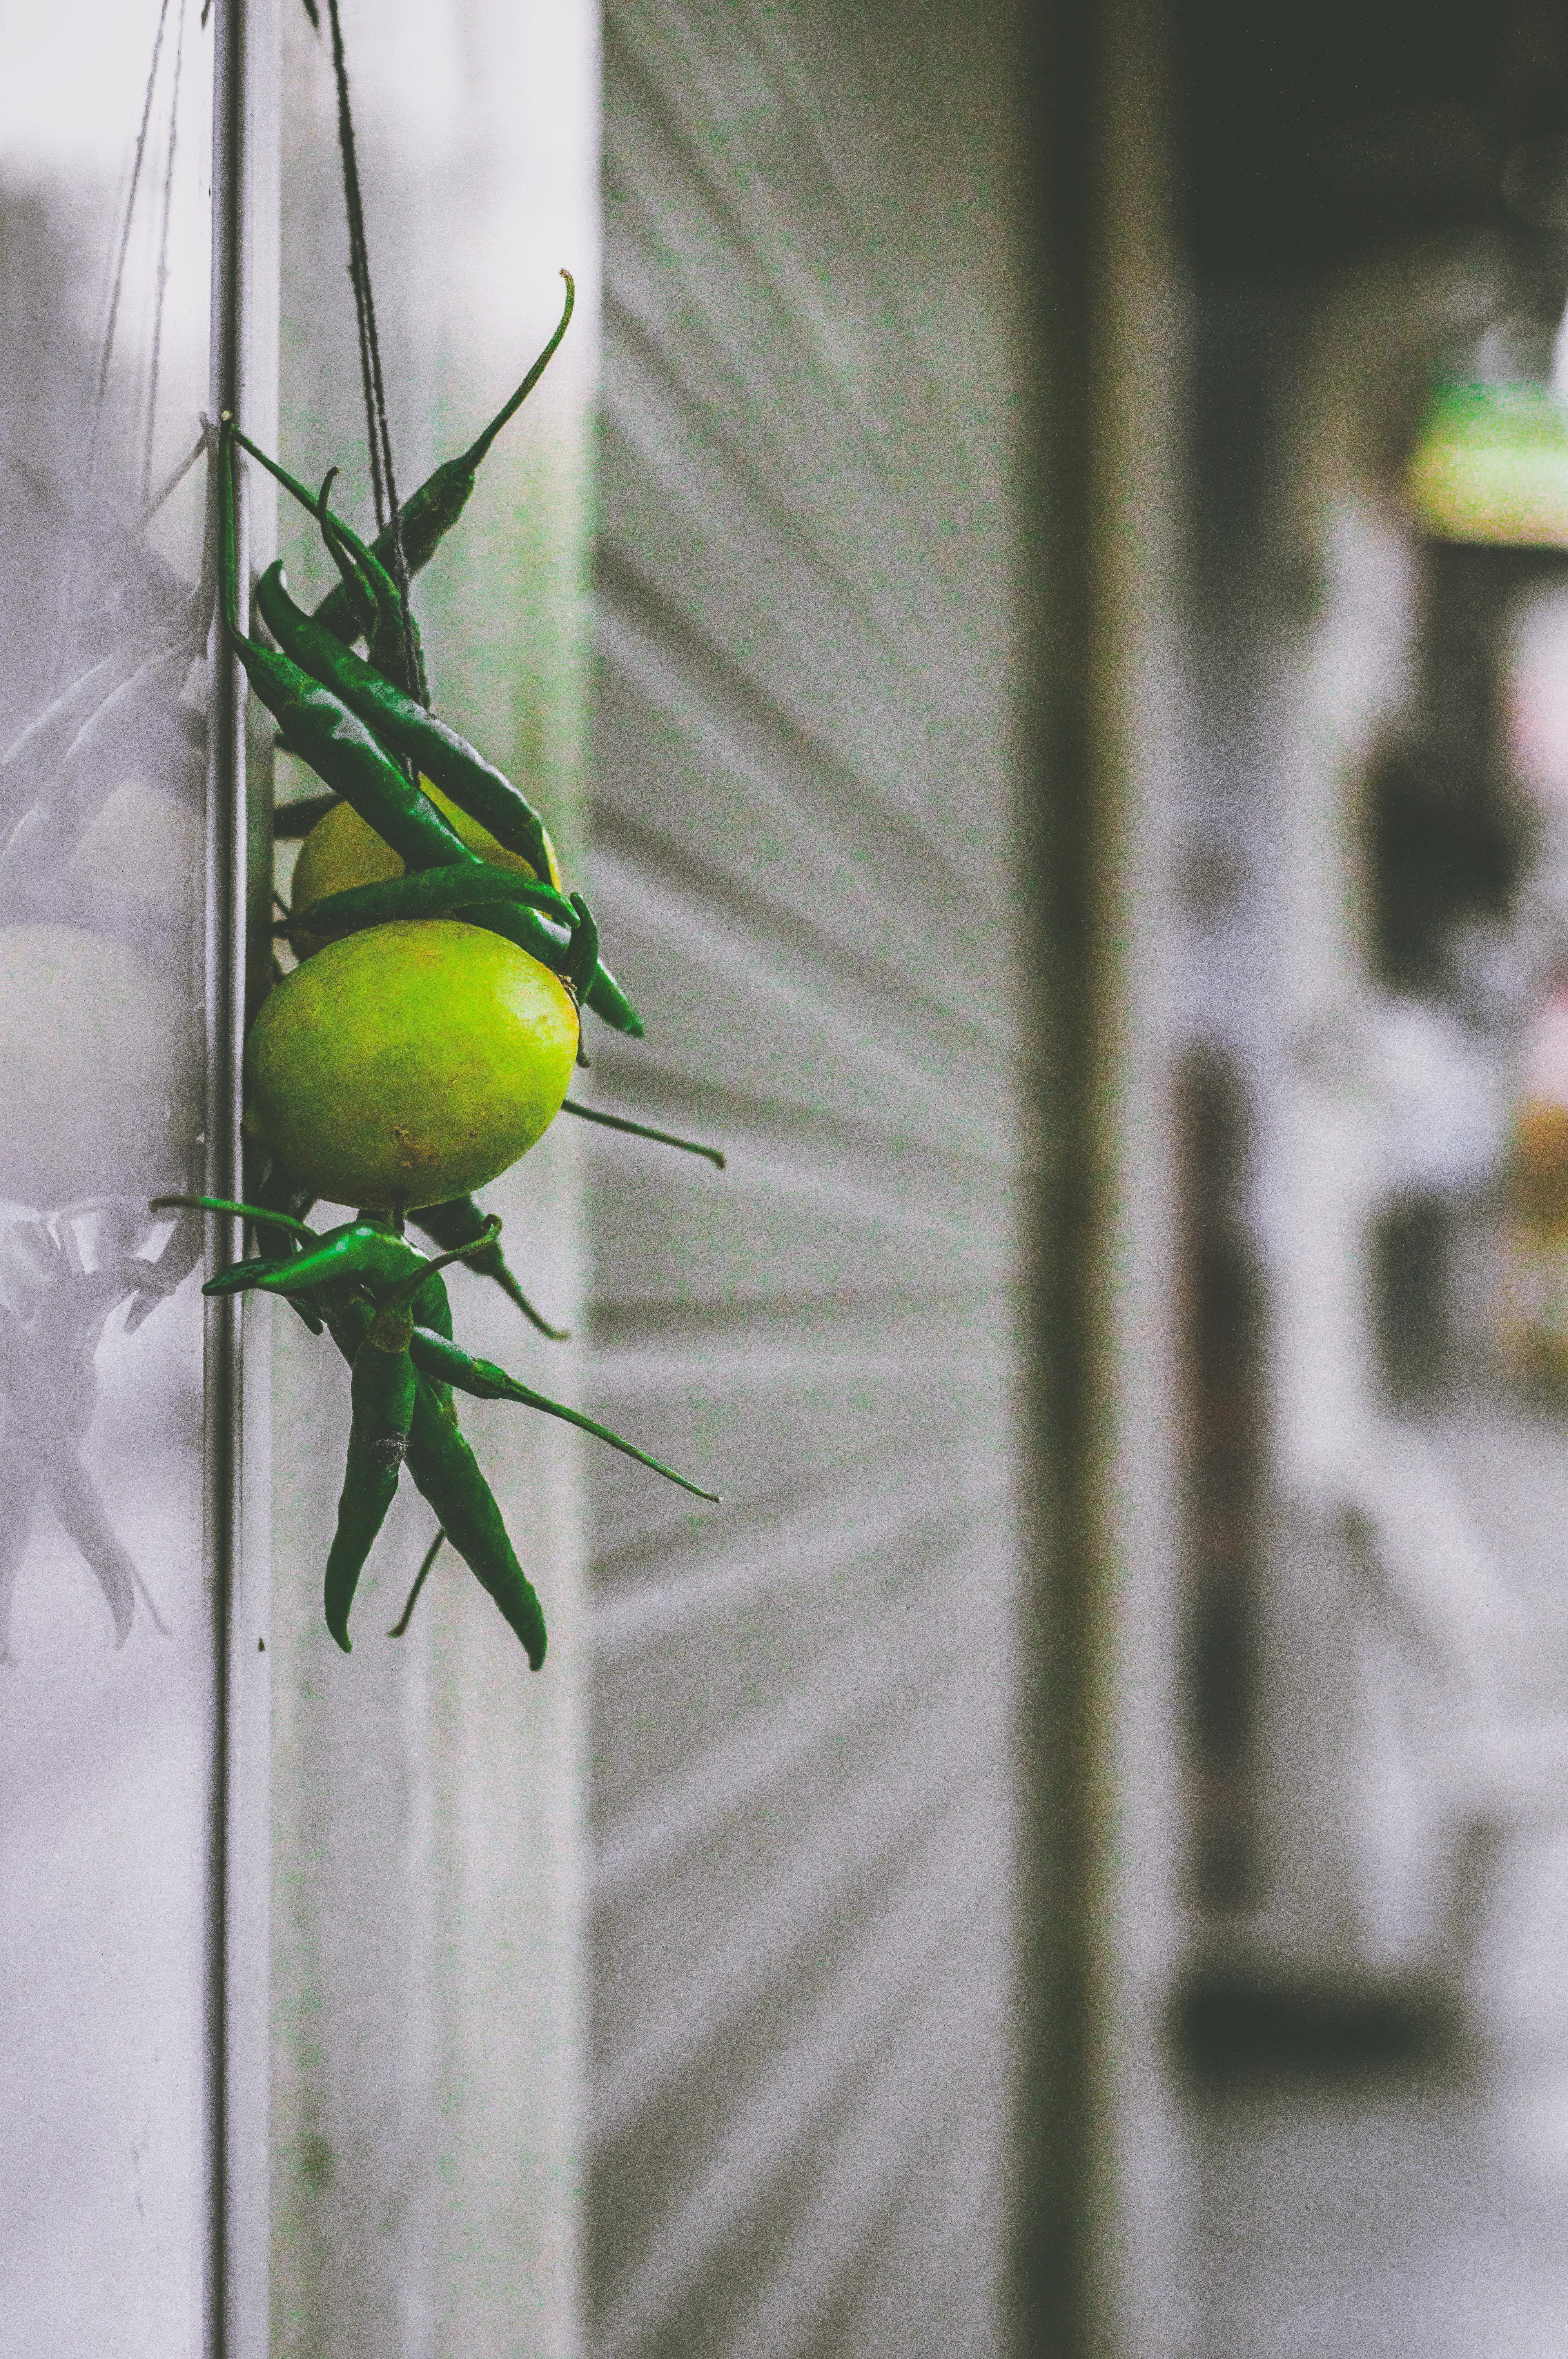
branch, bird, white, leaf, flower, green, color, yellow, fauna, parakeet, perching bird